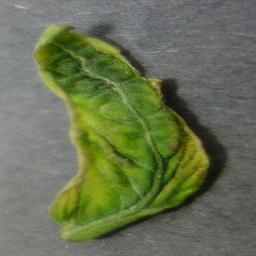
Label: Tomato___Tomato_Yellow_Leaf_Curl_Virus